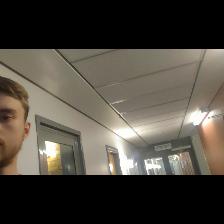
Label: Human